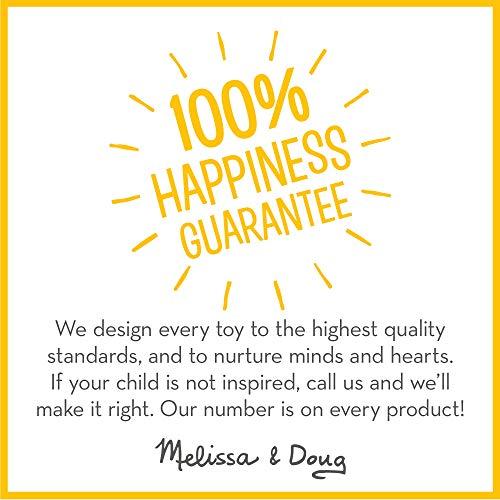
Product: Melissa & Doug Counting Shape Stacker (Wooden Educational Toy with 55 Shapes and 10 Number Tiles)
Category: Toys & Games | Baby & Toddler Toys | Sorting & Stacking Toys
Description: Stacking toy with 55 colorful shapes and 10 number tiles.
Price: $19.19
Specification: ProductDimensions:3.5x8.5x11inches|ItemWeight:2.03pounds|ShippingWeight:2.25pounds(Viewshippingratesandpolicies)|DomesticShipping:ItemcanbeshippedwithinU.S.|InternationalShipping:ThisitemcanbeshippedtoselectcountriesoutsideoftheU.S.LearnMore|ASIN:B012507P50|Itemmodelnumber:9275|Manufacturerrecommendedage:24months-6years